Thomas Kean

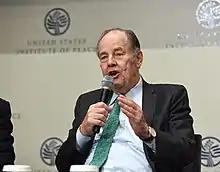
Kean speaking at the United States Institute of Peace in April 2019

Kean left office in January 1990 as one of the most popular political figures in New Jersey political history. A number of leading New Jersey figures of the 1990s and 2000s began their political careers in Kean's administration, including Douglas Forrester, Bob Franks, and Chris Daggett.